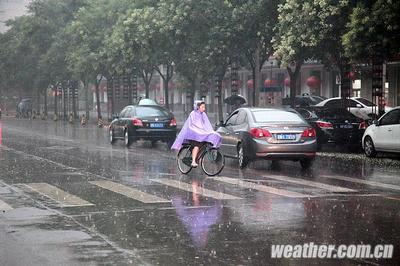
Weather: rain or strom